Paris Saint-Germain FC supporters

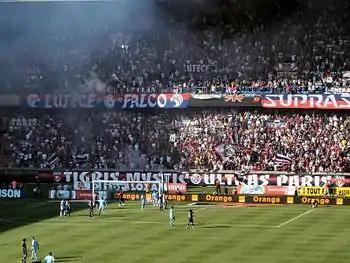
Banners of Lutece, Supras and Tigris in 2004.

Two more hooligan firms, also openly racist and politicized, were formed in 1989: Headhunters and PAC. Headhunters were exclusively far-right extremists, racists and anti-Semites. PAC had around fifty members as early as 1995, before growing in number. Its aim was to unite students from the Paris-Panthéon-Assas University who attended the Boulogne stand. Many of them were part of right-wing movements, but the group's longevity repeatedly redefined its influence, and the number of its members with conservative political stances declined considerably. Army Korps, another hooligan group founded in 1991, were also initially allied with Pitbull Kop. Inevitably, the first reported racist incident took place that year, when Arab fans were attacked by KoB hooligans.